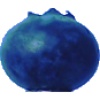
Label: huckleberry